Anna Engelhardt

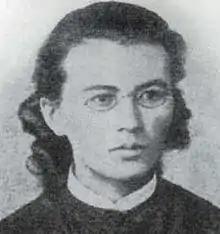

She compiled the "Complete German–Russian Dictionary". Having been educated at one of the few schools offering education to women, she began working in a book store and then helped found the first women's publishing cooperative in Russia. Concerned with women's issues and their ability to support themselves, after her husband was banished from Saint Petersburg, Engelhardt became involved in the women's movement and helped establish the Bestuzhev Courses for women's higher education, as well as co-founding the Women's Institute of Medicine.